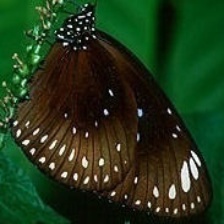
Species: BLUE SPOTTED CROW
Butterfly family (ImageNet category): monarch